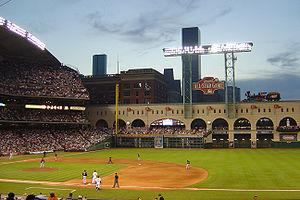
Le Minute Maid Park est un stade de baseball situé sur une partie du site de l'ancienne gare de Union Station dans le centre de Houston, au Texas. Commandité par la firme Enron qui fut impliquée dans un scandale financier en 2001, les droits d'appellation furent alors rachetés par une filiale du groupe The Coca-Cola Company, Minute Maid.